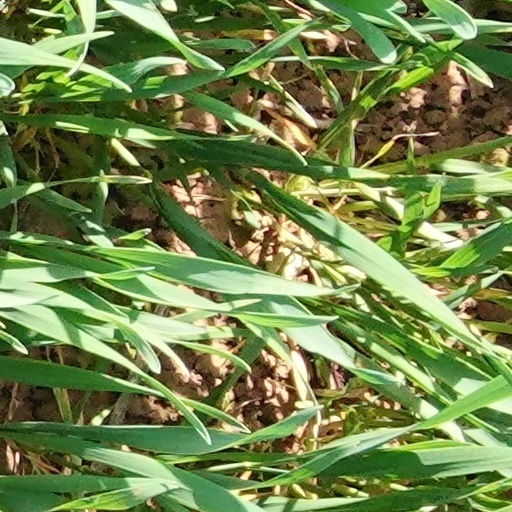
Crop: wheat